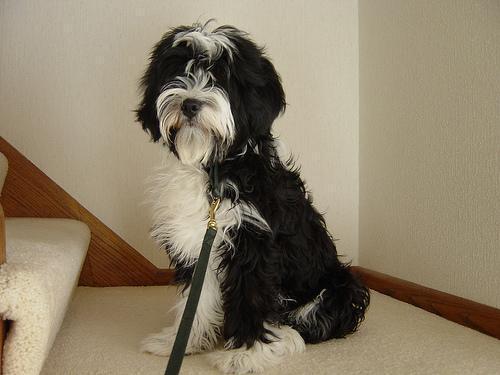
Tibetan_terrier